Milky Way

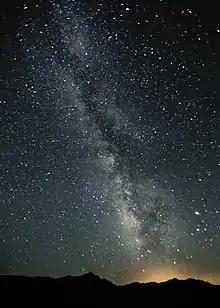
The Milky Way as seen from a dark site with little light pollution

The Milky Way is visible as a hazy band of white light, some 30° wide, arching in the night sky. Although all the individual naked-eye stars in the entire sky are part of the Milky Way Galaxy, the term "Milky Way" is limited to this band of light. The light originates from the accumulation of unresolved stars and other material located in the direction of the galactic plane. Brighter regions around the band appear as soft visual patches known as star clouds. The most conspicuous of these is the Large Sagittarius Star Cloud, a portion of the central bulge of the galaxy. Dark regions within the band, such as the Great Rift and the Coalsack, are areas where interstellar dust blocks light from distant stars. Peoples of the southern hemisphere, including the Inca and Australian Aborigines, identified these regions as dark cloud constellations. The area of sky that the Milky Way obscures is called the Zone of Avoidance.